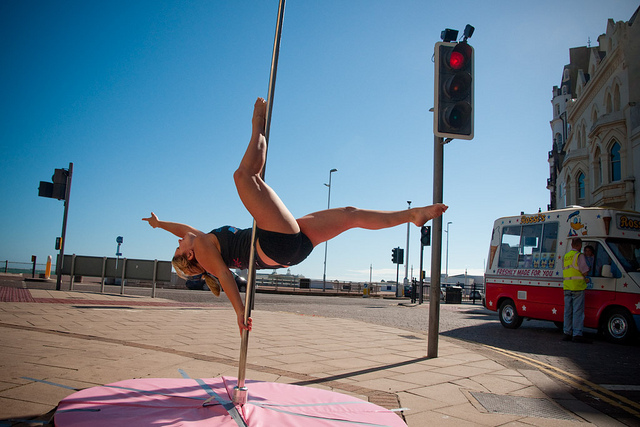
user: Given an image and a question. Answer the question in a short answer. Question: What is this activity called? Short Answer:
assistant: pole dance